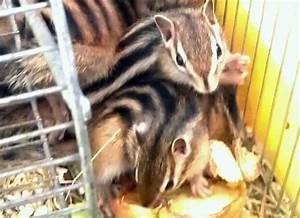
Label: scoiattolo